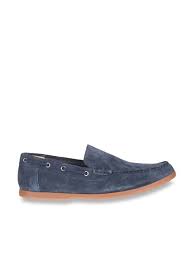
Label: Boat